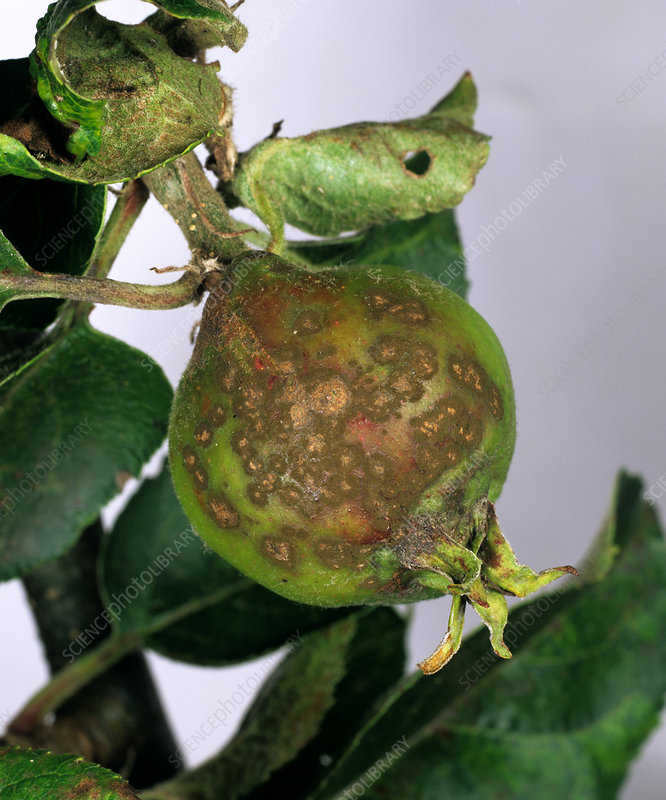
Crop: apple
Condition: scab